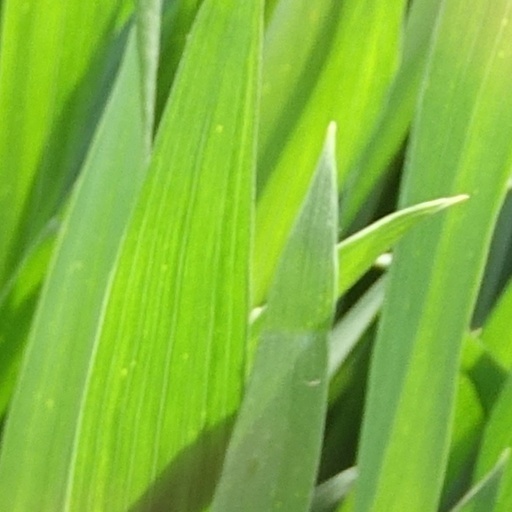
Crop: wheat